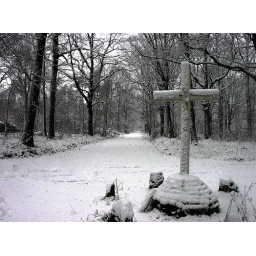
a cross in the forest